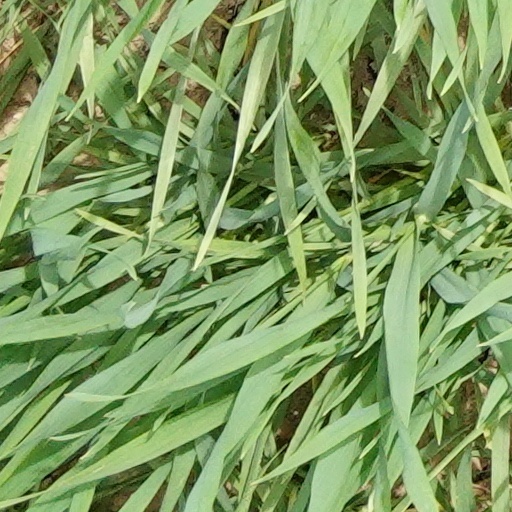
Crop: wheat